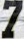
Number: 7